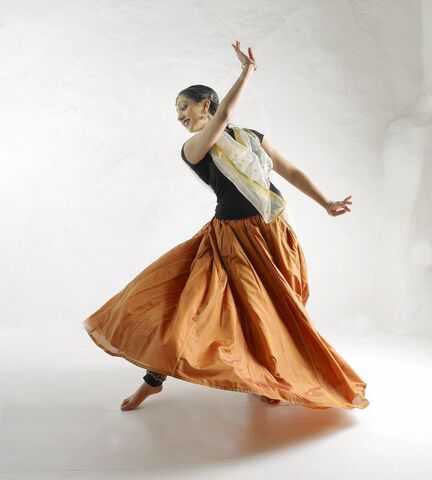
Dance form: kathakali